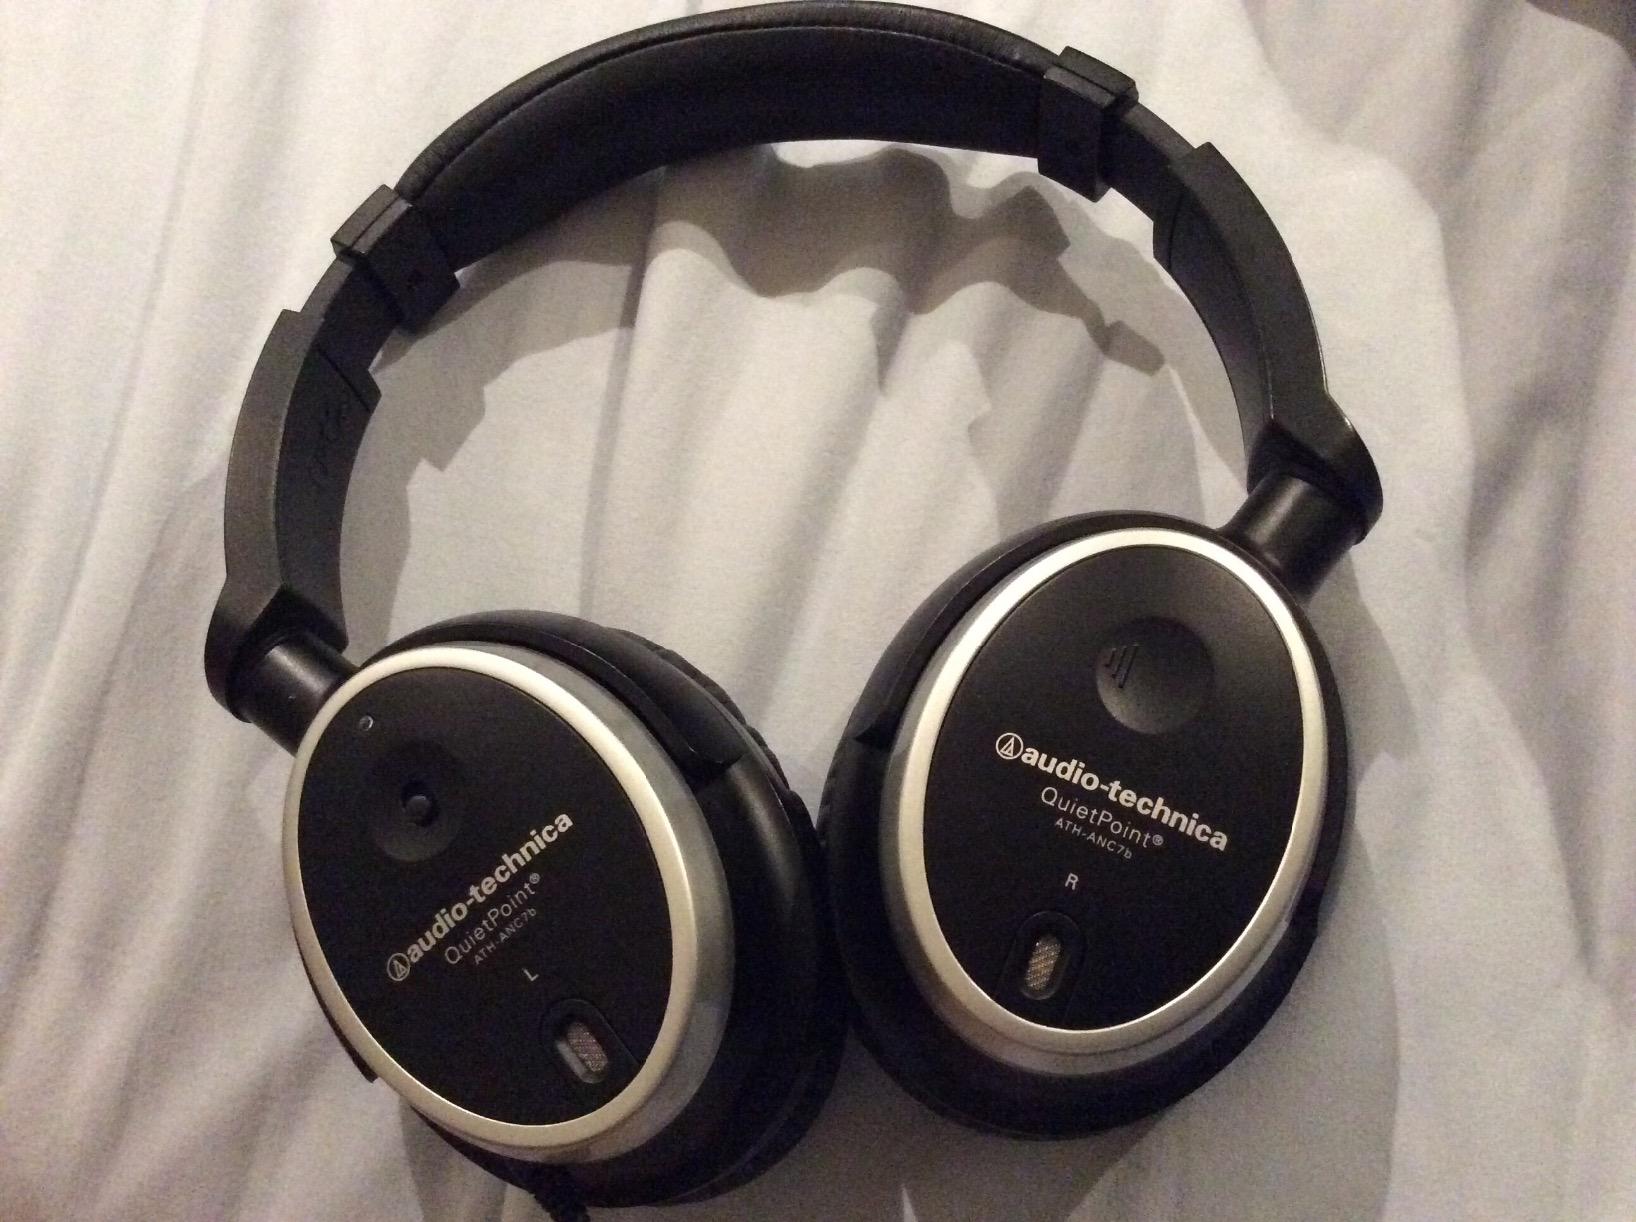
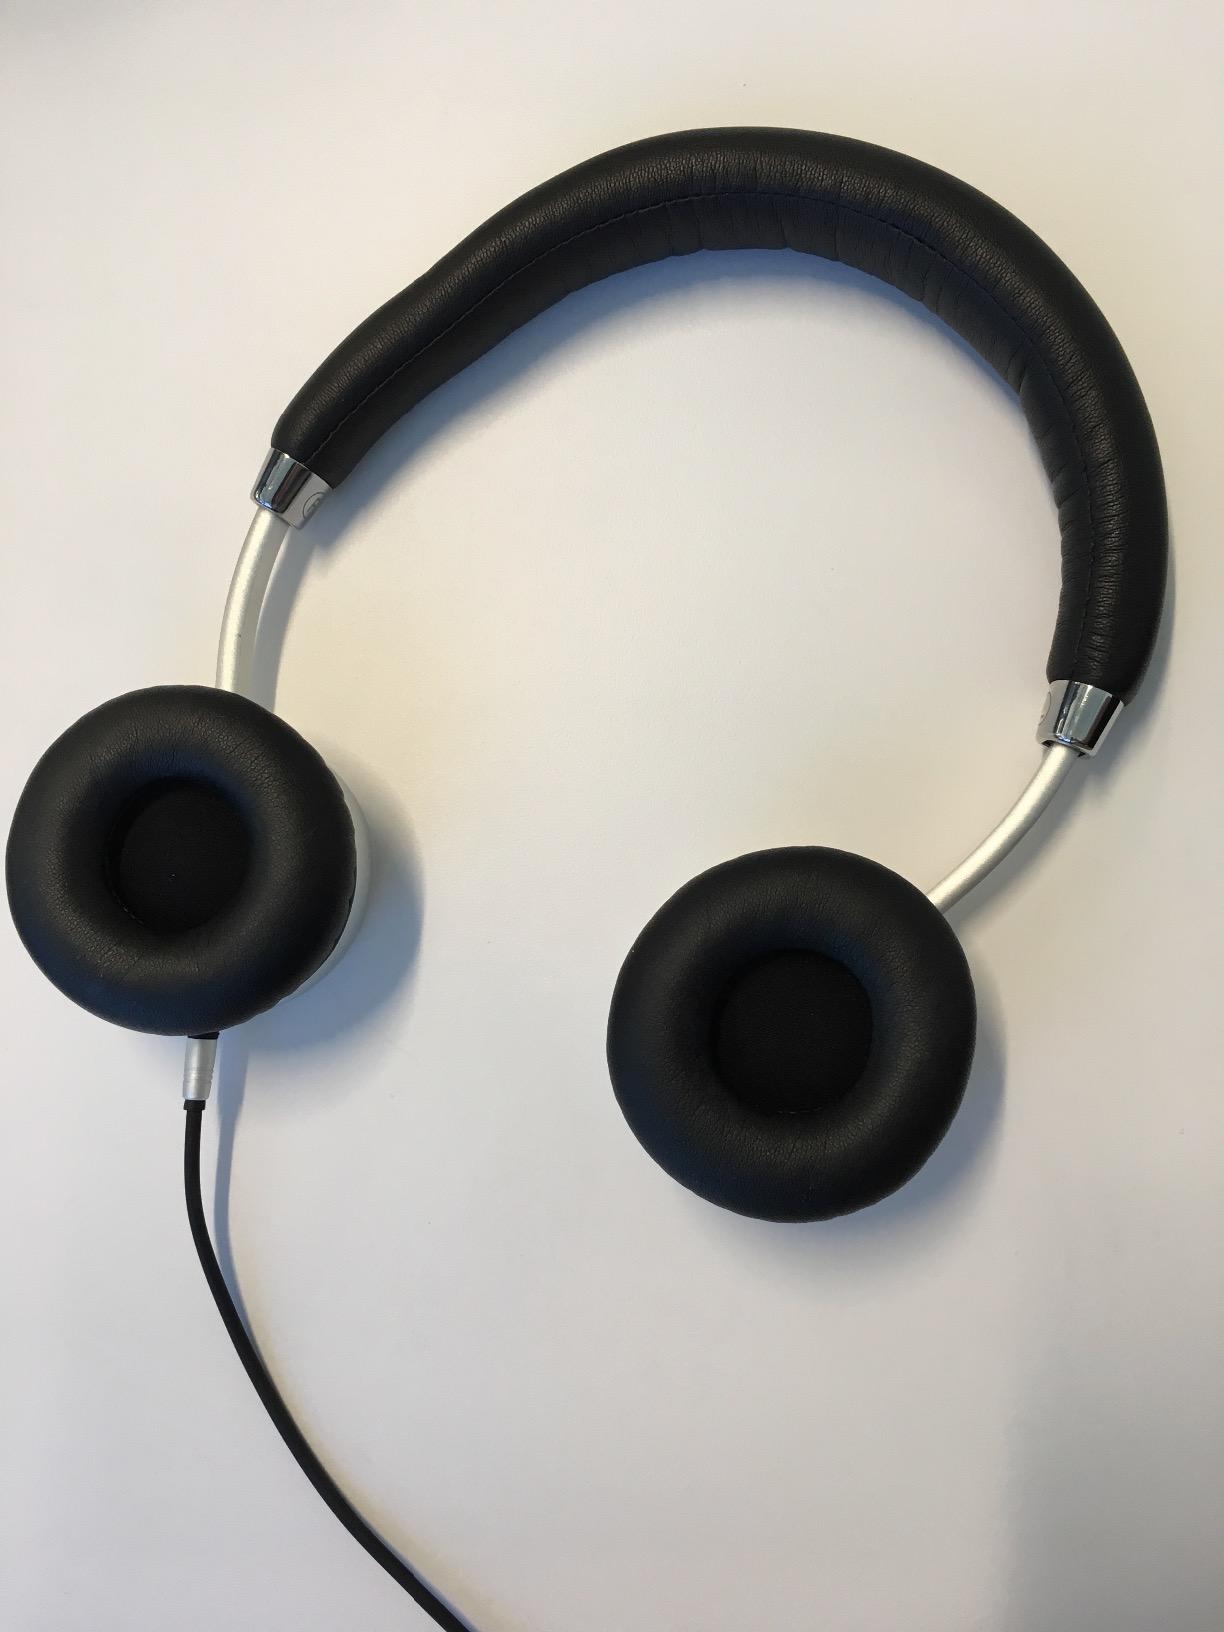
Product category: headphones
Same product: no